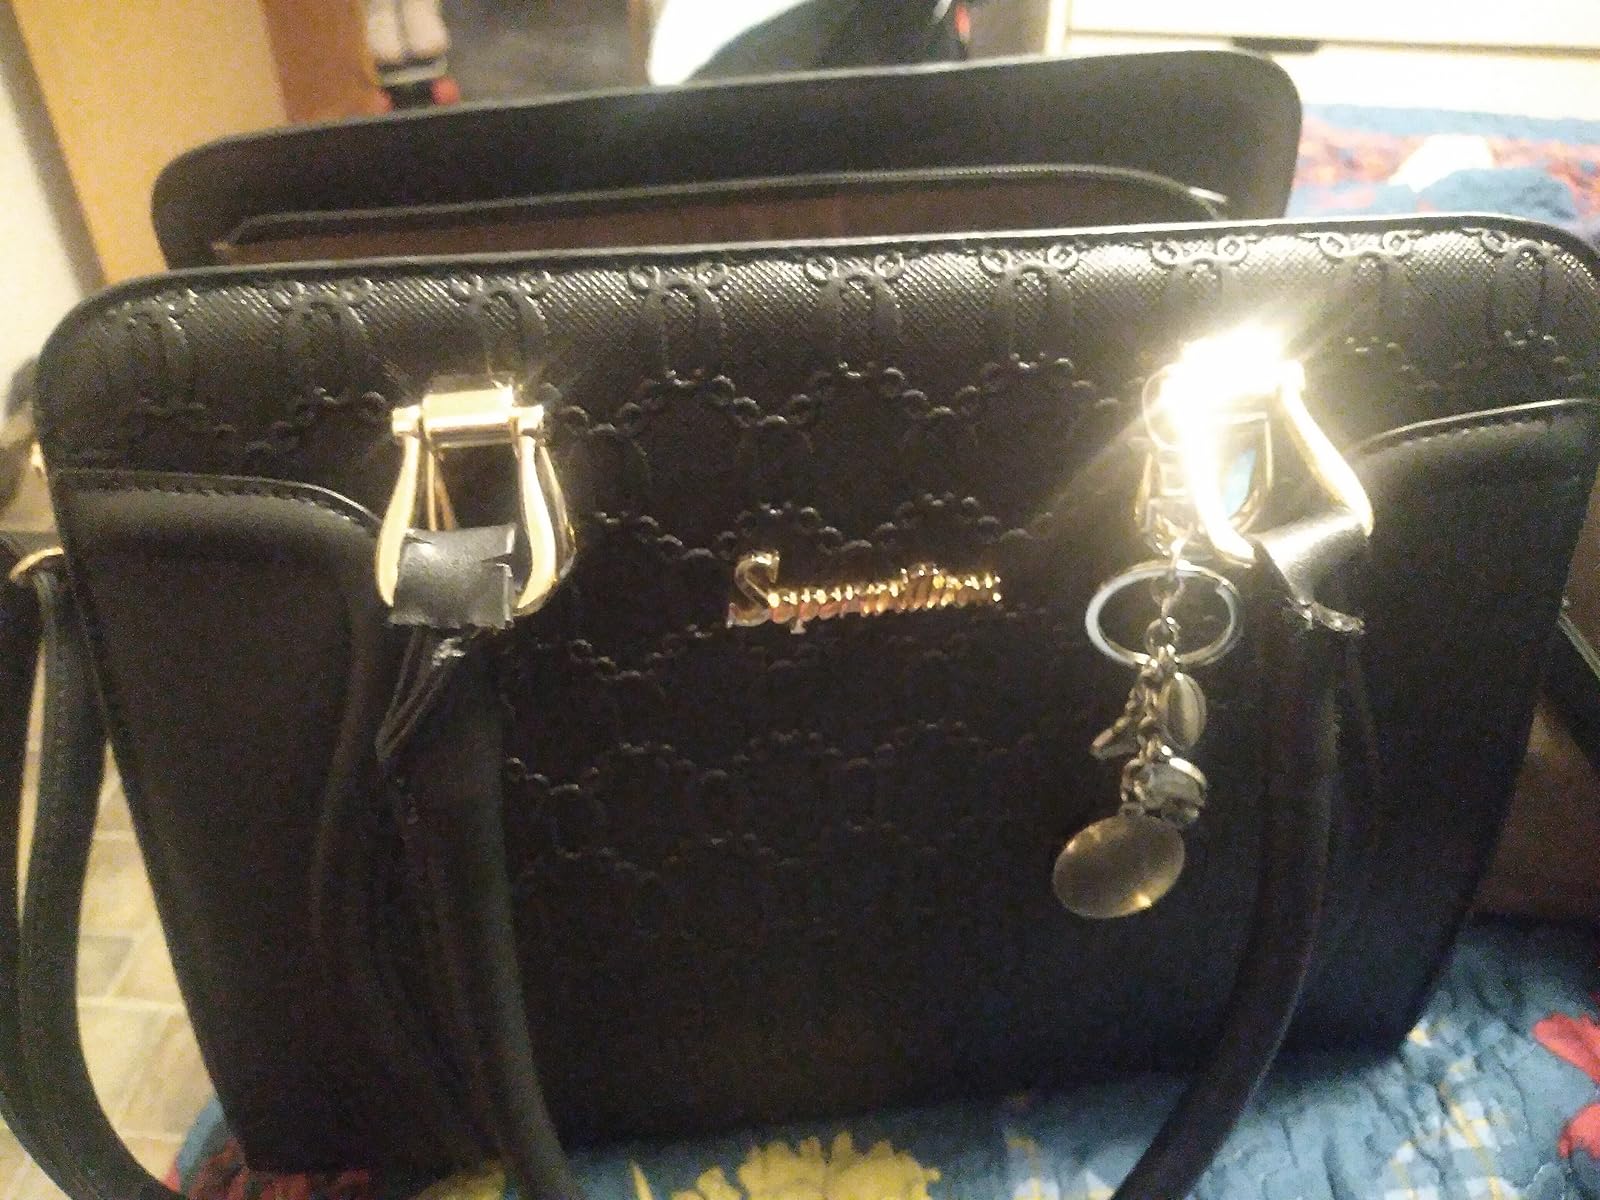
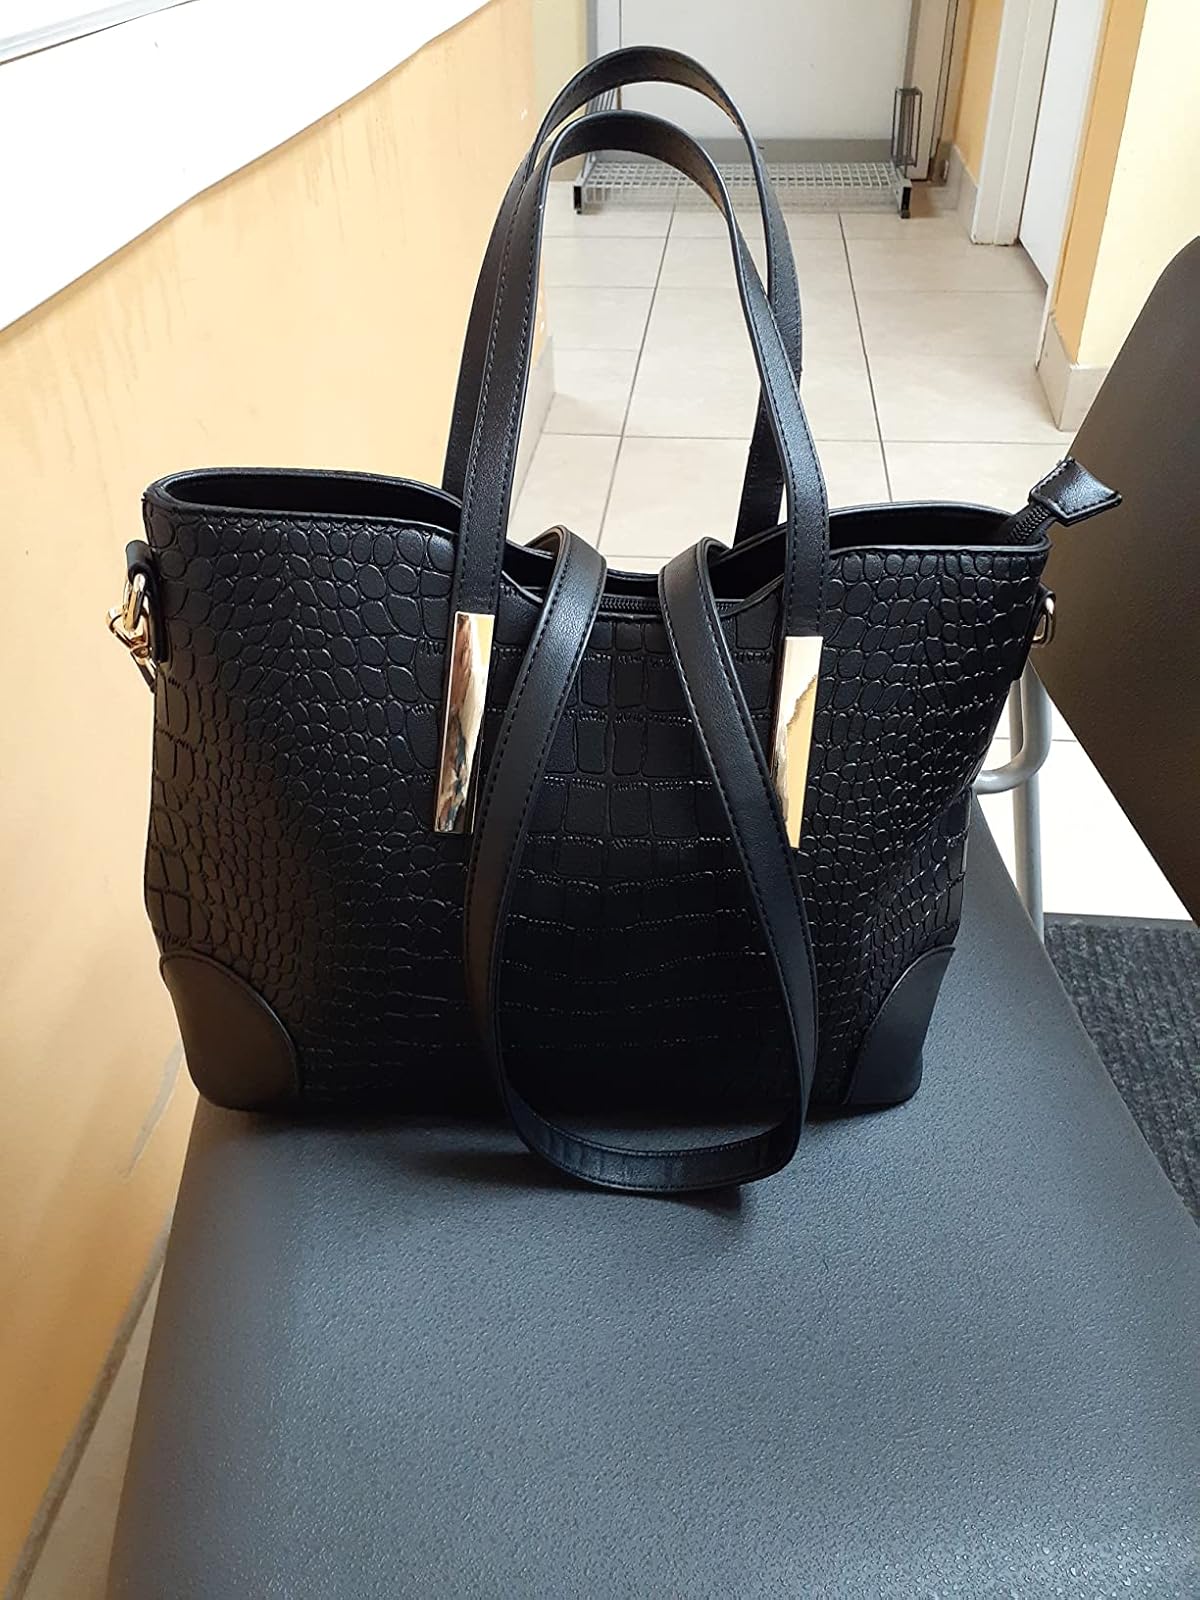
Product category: accessories_handbag
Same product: no